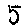
Label: 5